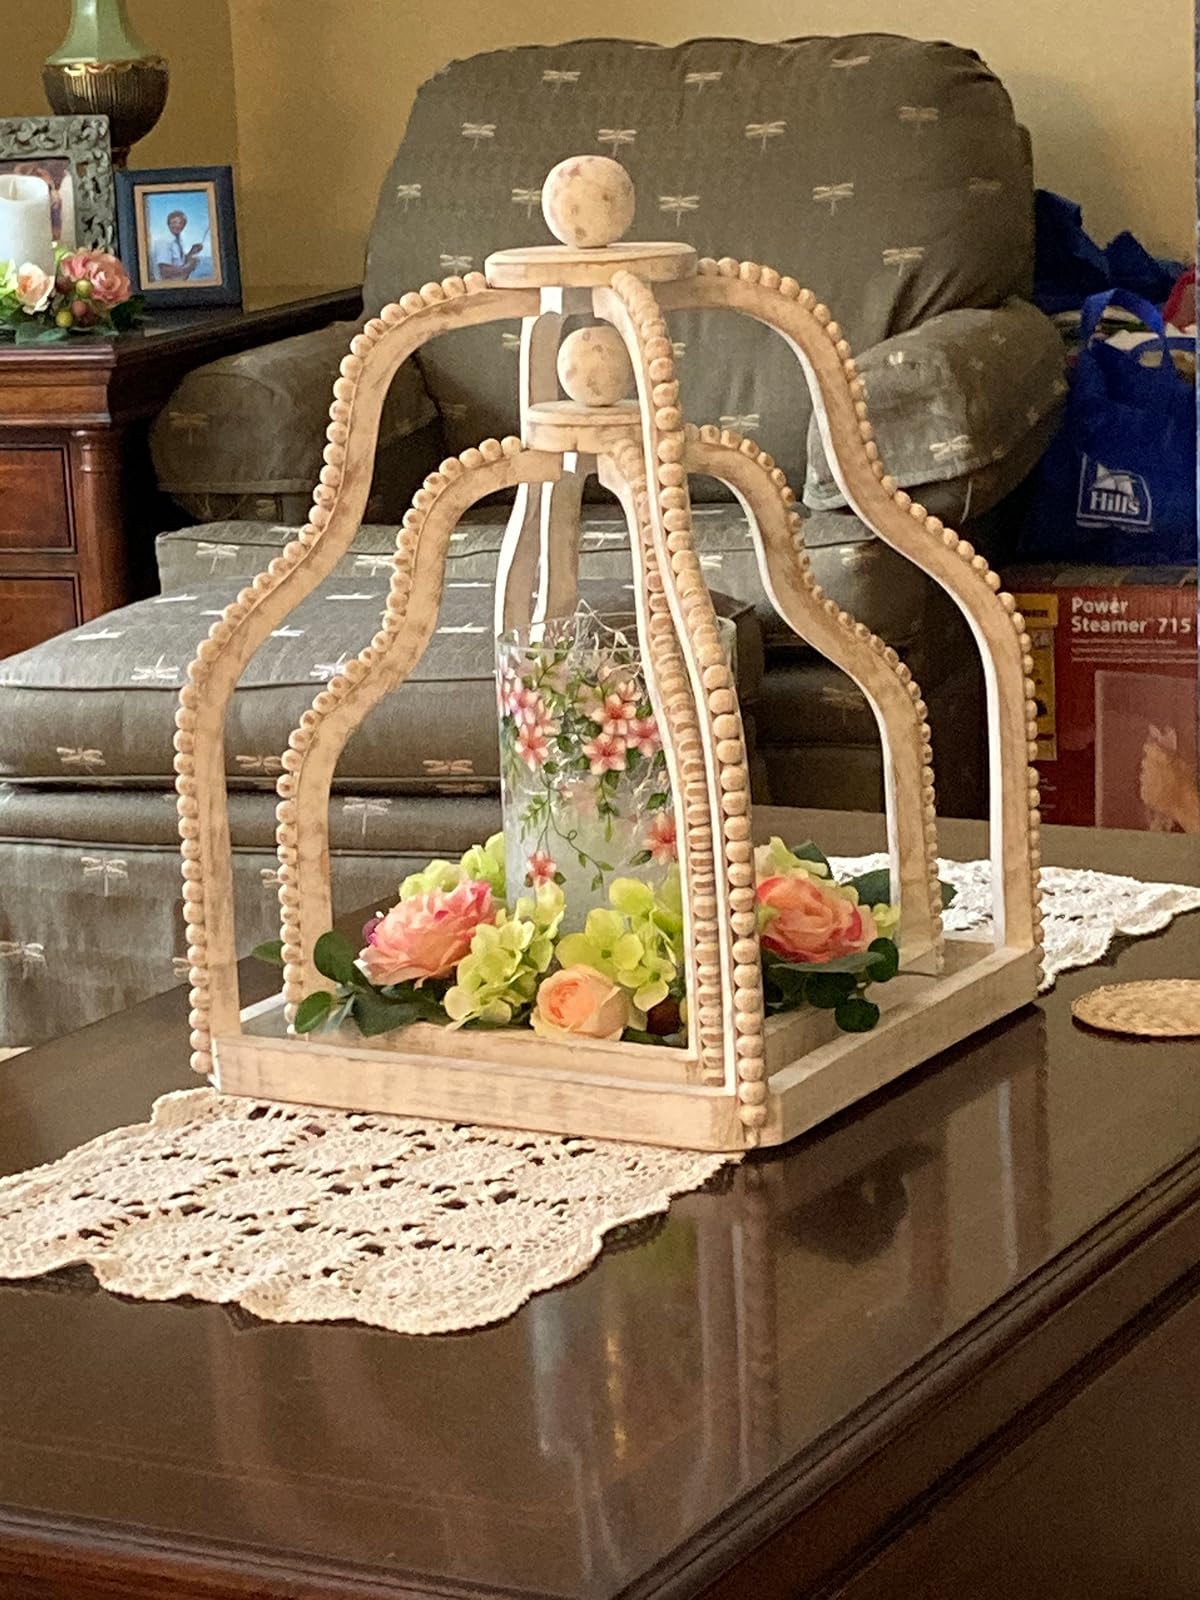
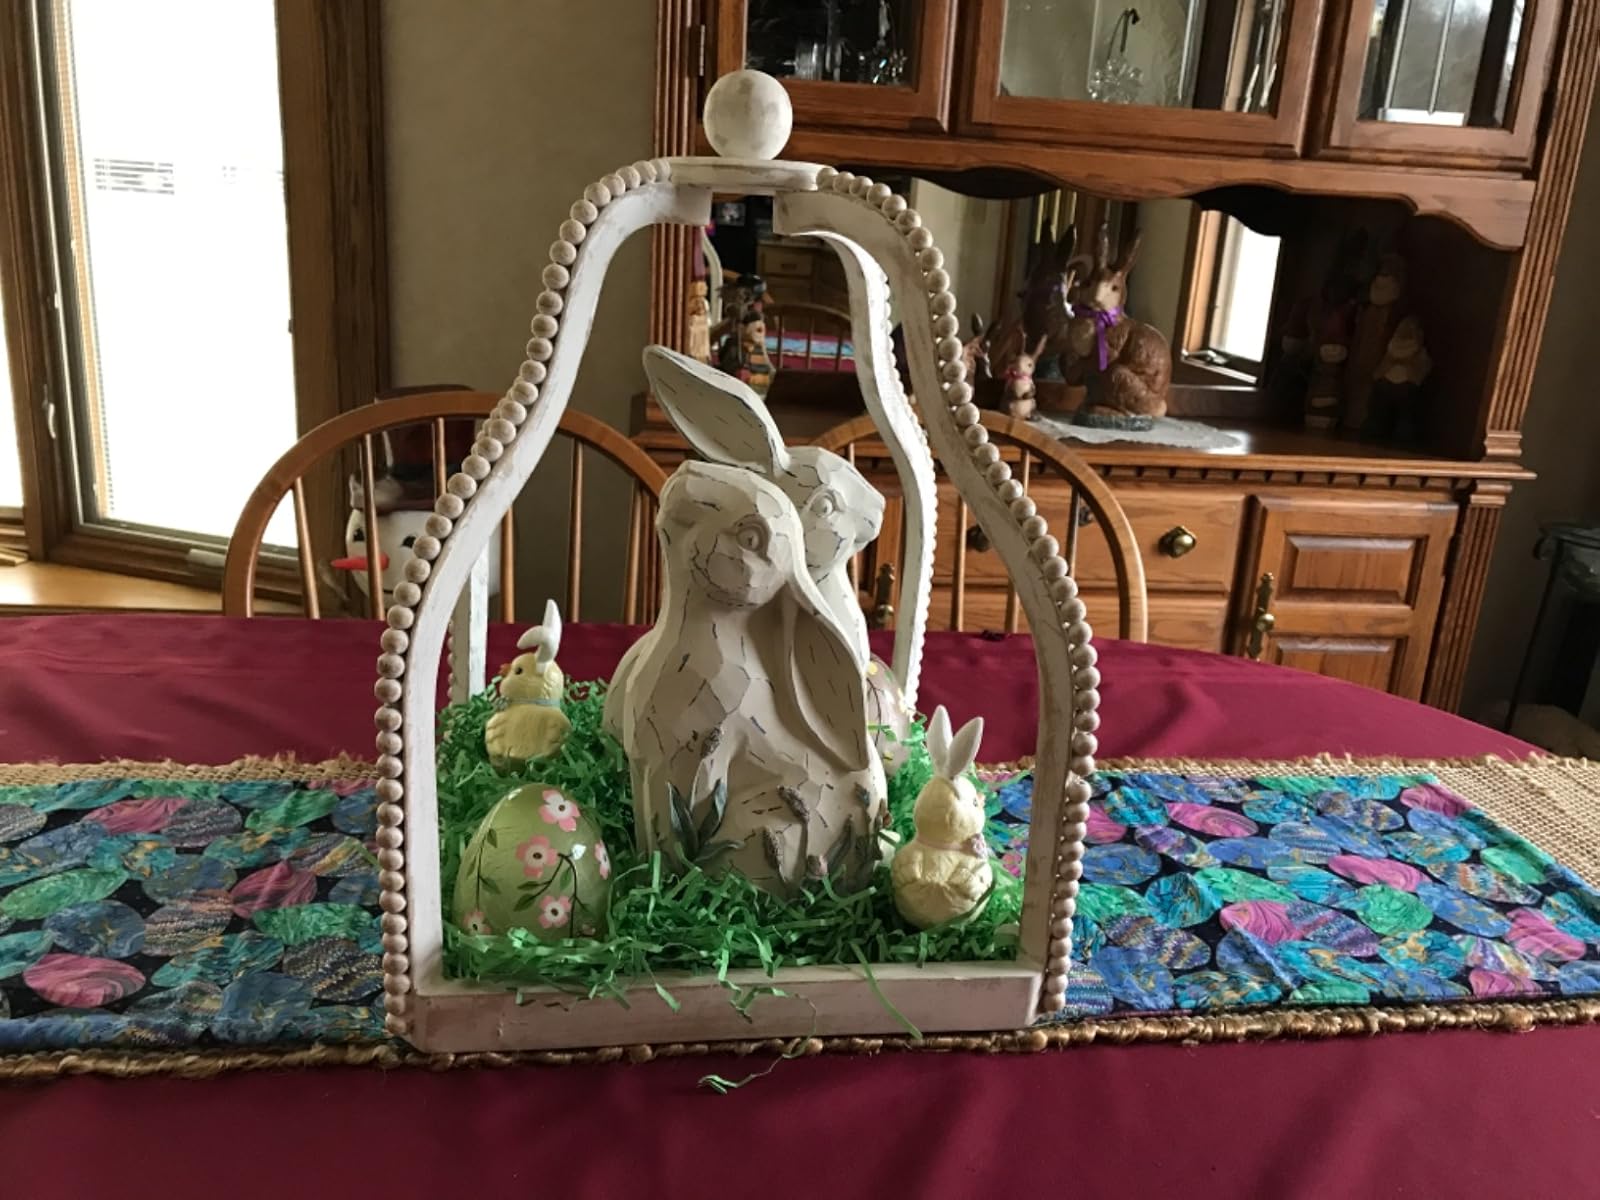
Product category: lantern
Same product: yes